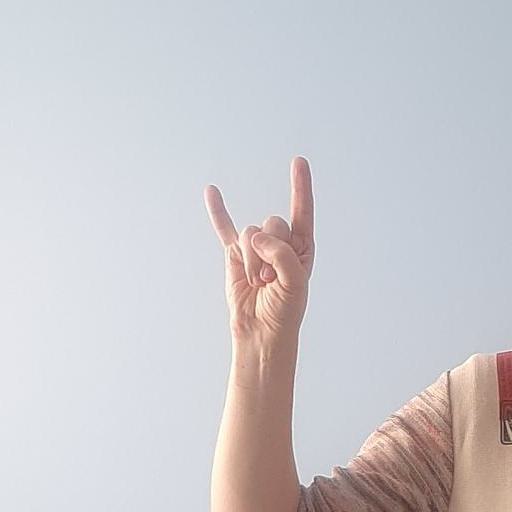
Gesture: rock